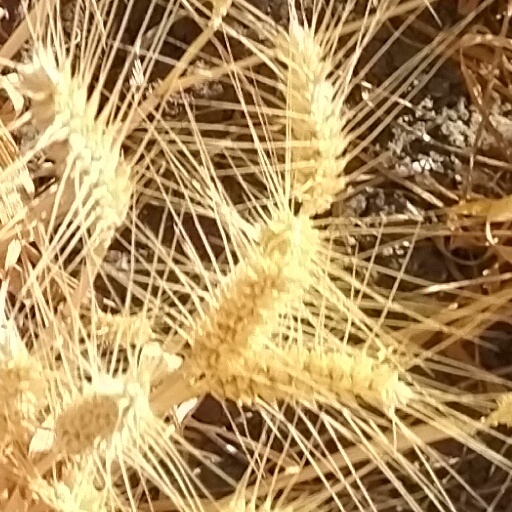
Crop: wheat